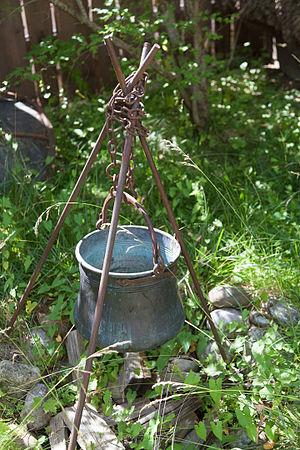
Astérix et Obélix contre César est un film franco-italo-allemand, réalisé par Claude Zidi et sorti en 1999.
Panoramix est le principal druide de la bande dessinée Astérix, de René Goscinny et Albert Uderzo.